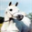
Label: horse